Clacton-on-Sea

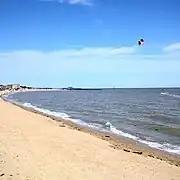
West Beach

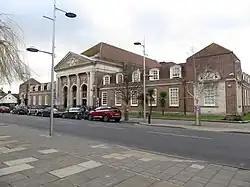
Clacton Town Hall

The modern day Clacton-on-Sea was founded by Peter Bruff in 1871 as a seaside resort. Originally the main means of access was by sea; Steamships operated by the Woolwich Steam Packet Company docked from 1871 at Clacton Pier which opened the same year. The pier now offers an amusement arcade and many other forms of entertainment.